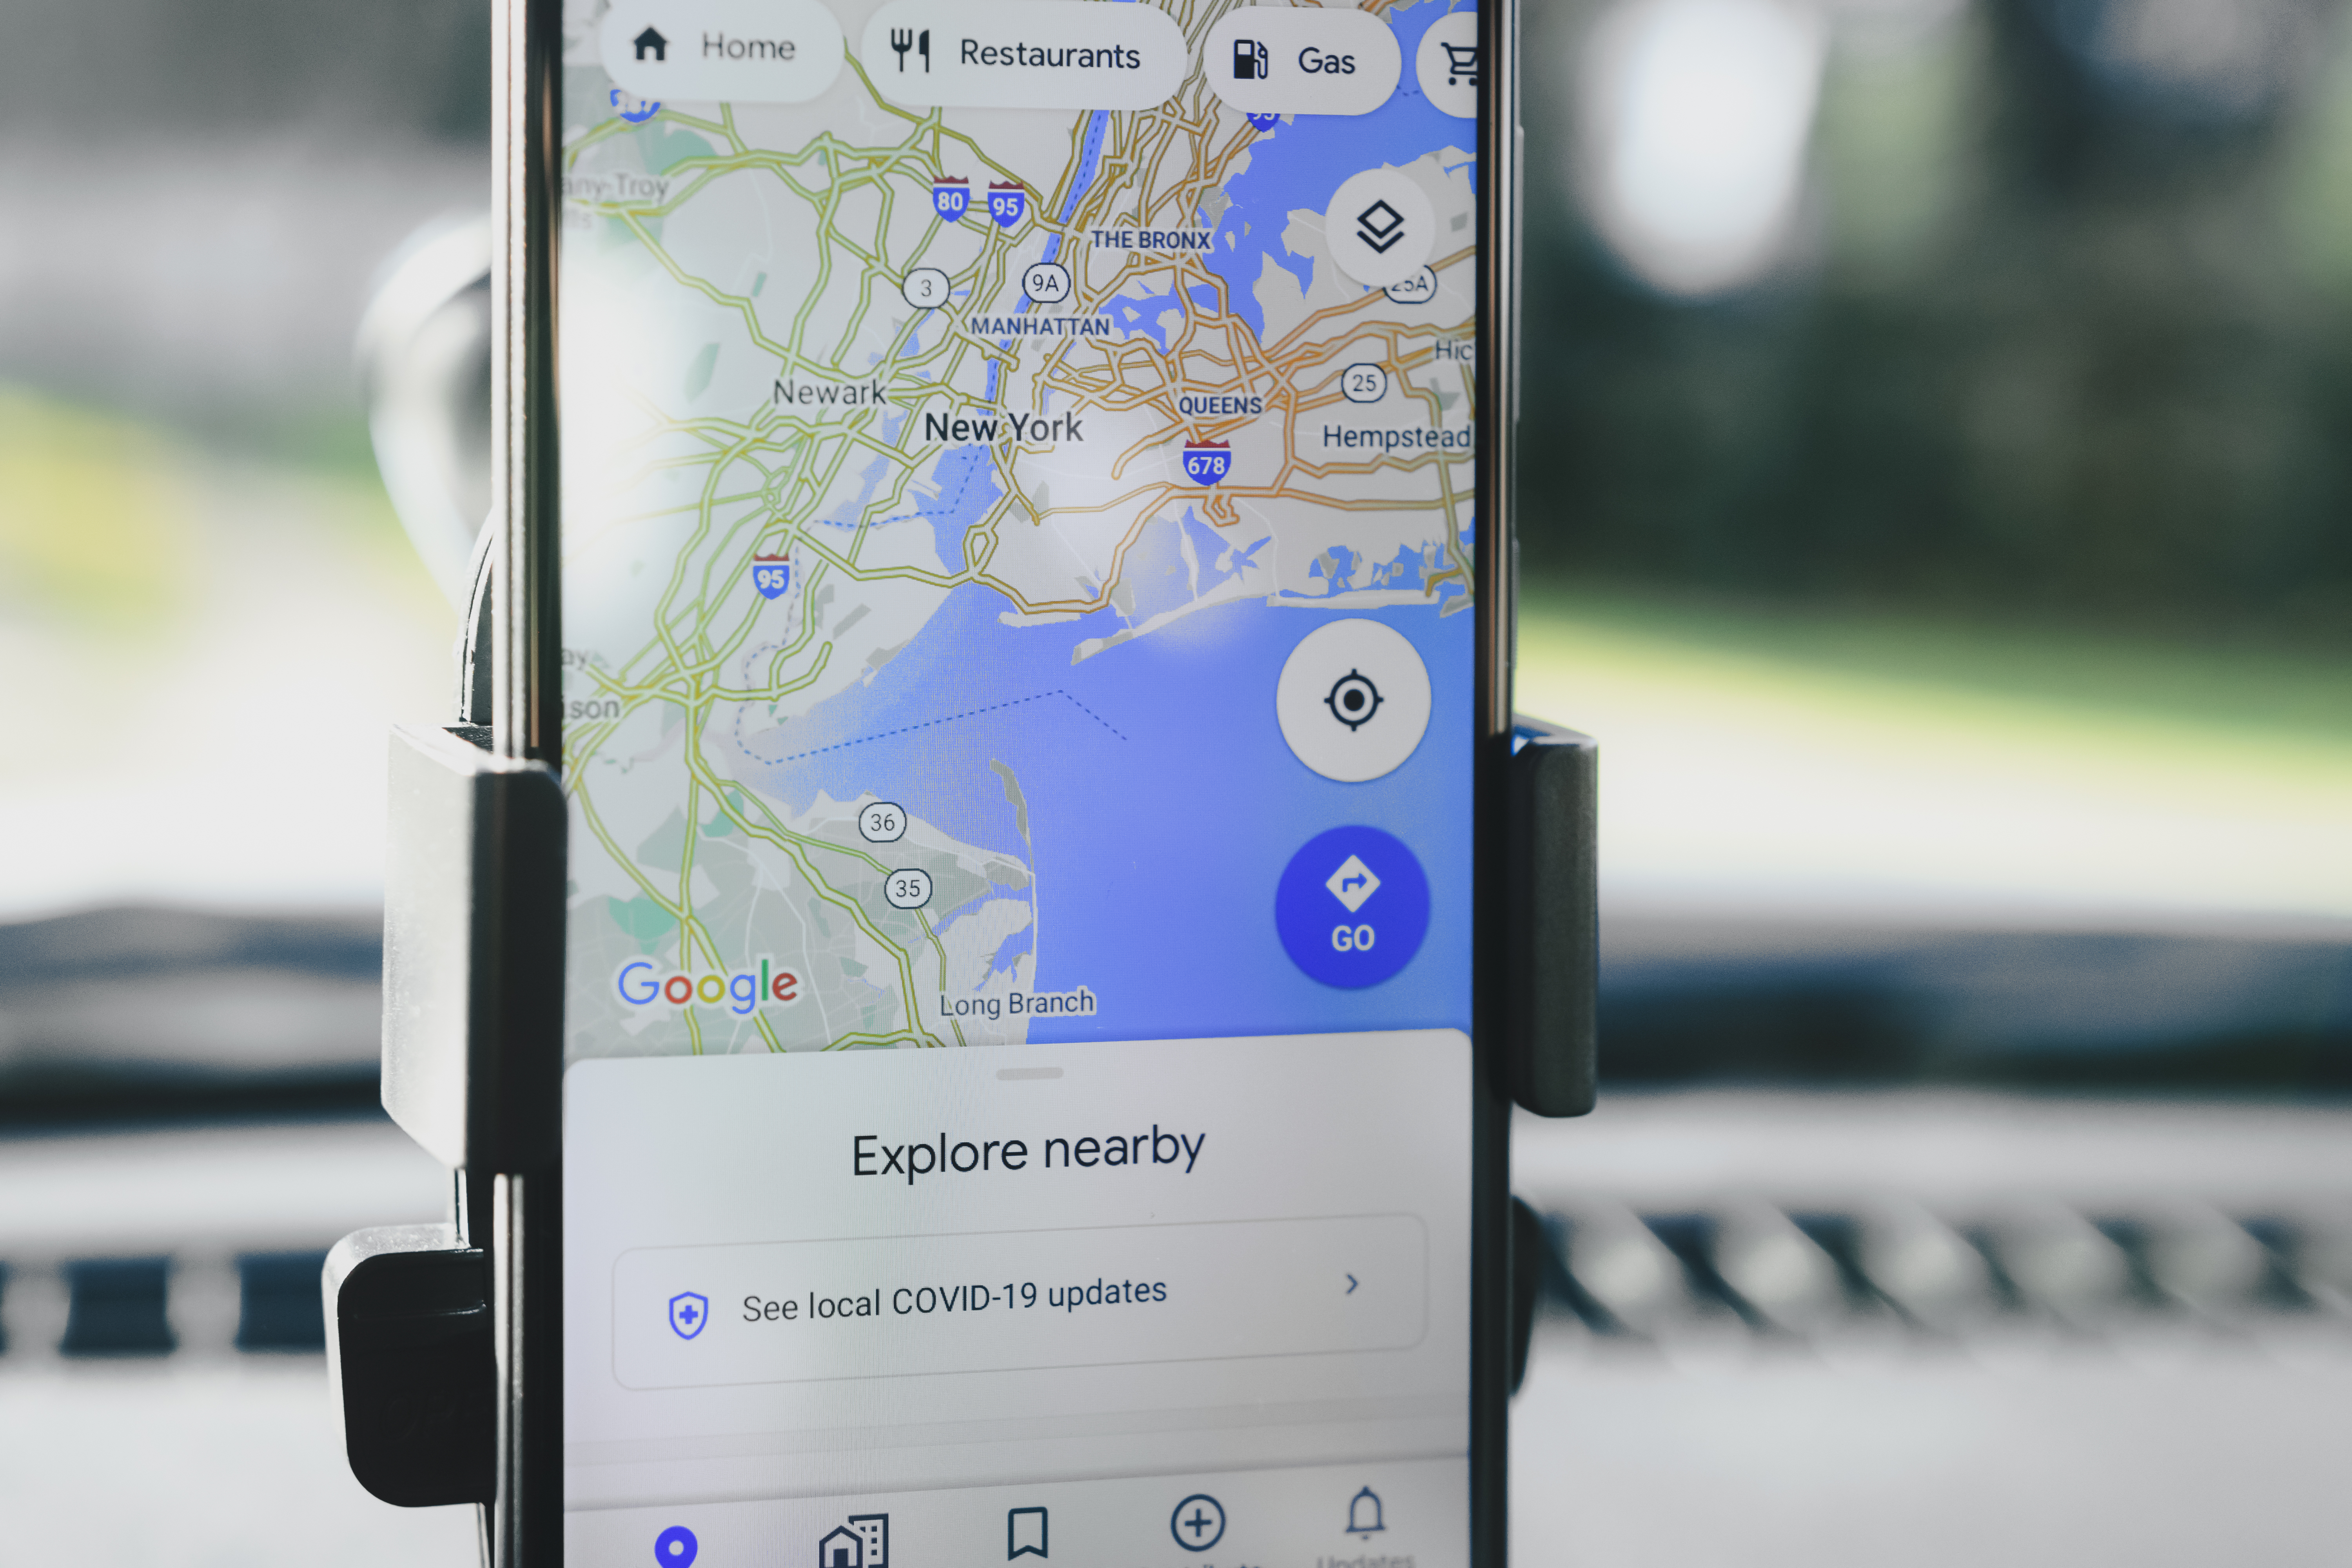
navigation, map, google, smartphone, new york, covid, information, route, modern, auto, cabin, interior, pane, world, communication device, gadget, font, urban design, multimedia, portable communications device, electric blue, display device, software, atlas, cellular network, natural landscape, audio equipment, number, travel, mobile device, rectangle, screenshot, computer icon, road